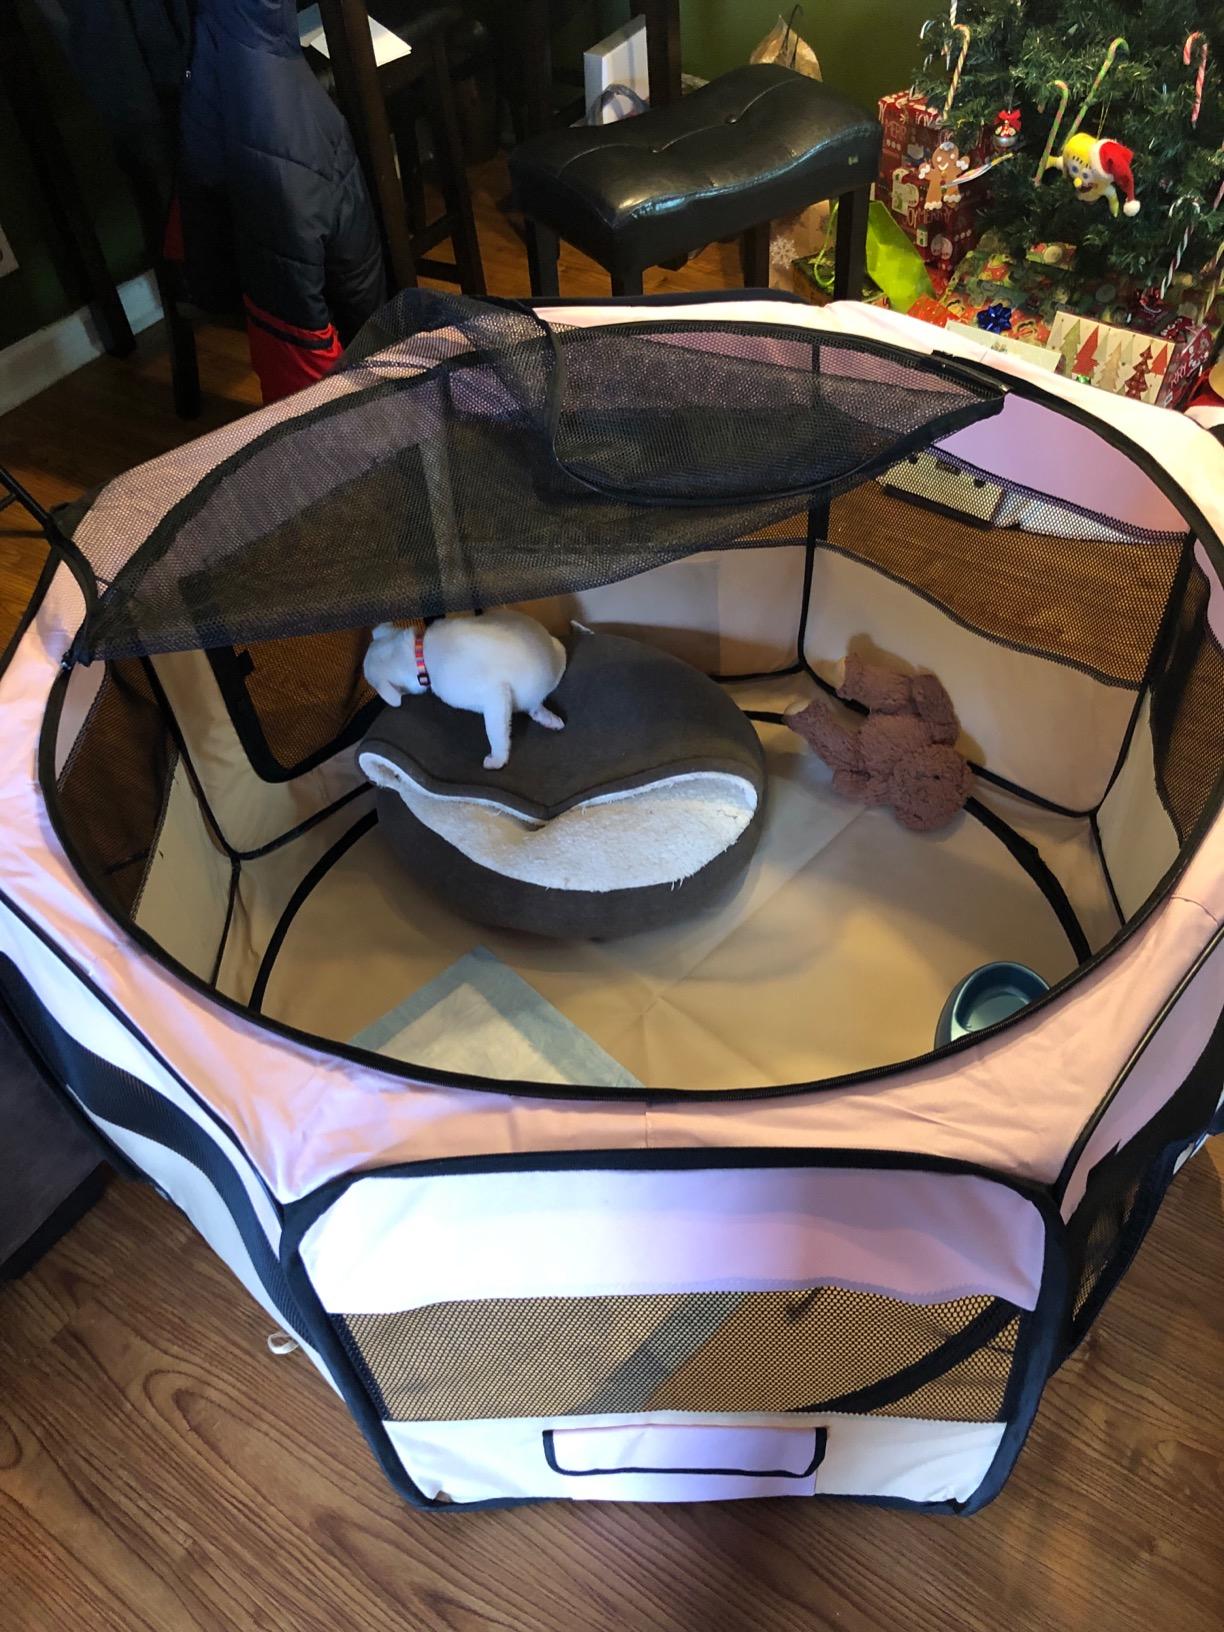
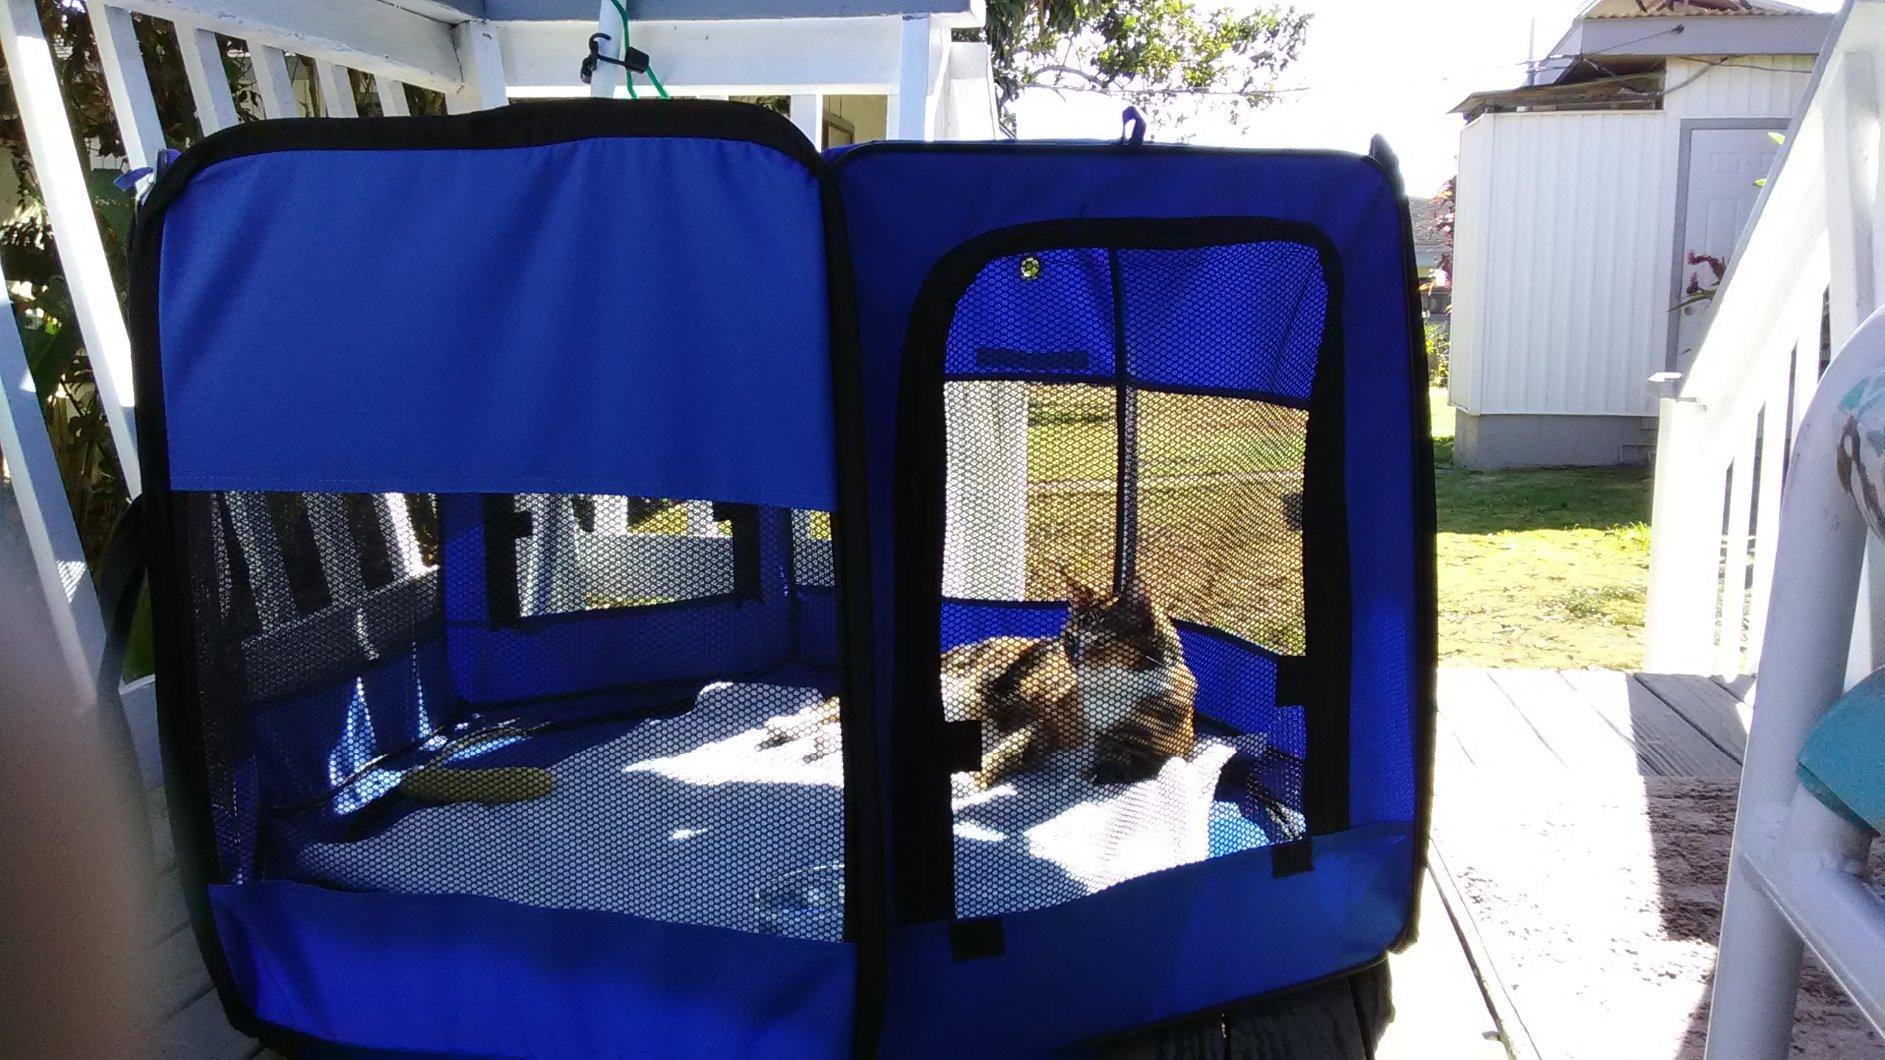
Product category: items_kennel
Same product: no